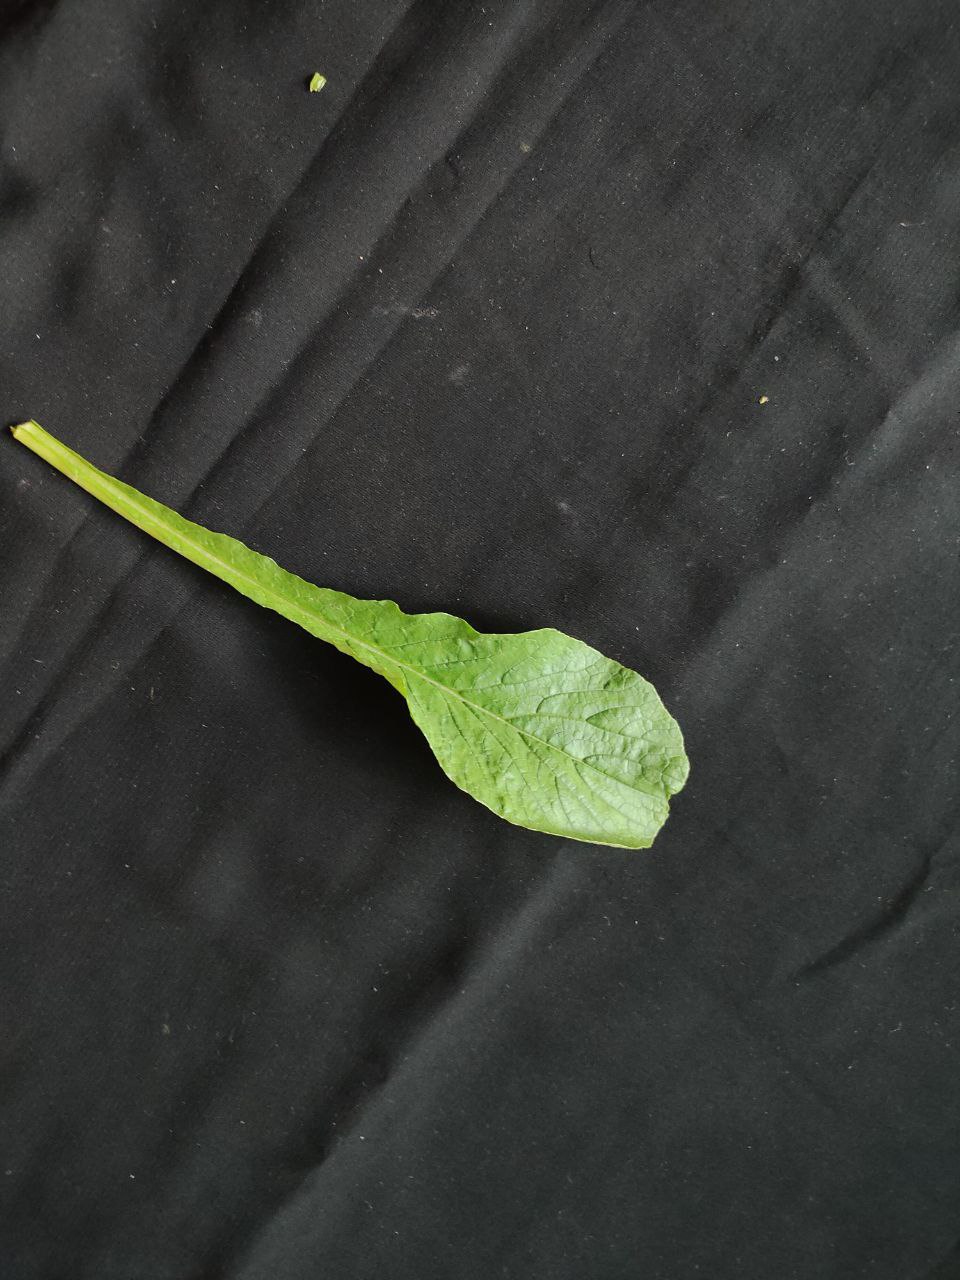
Label: Fresh leaf